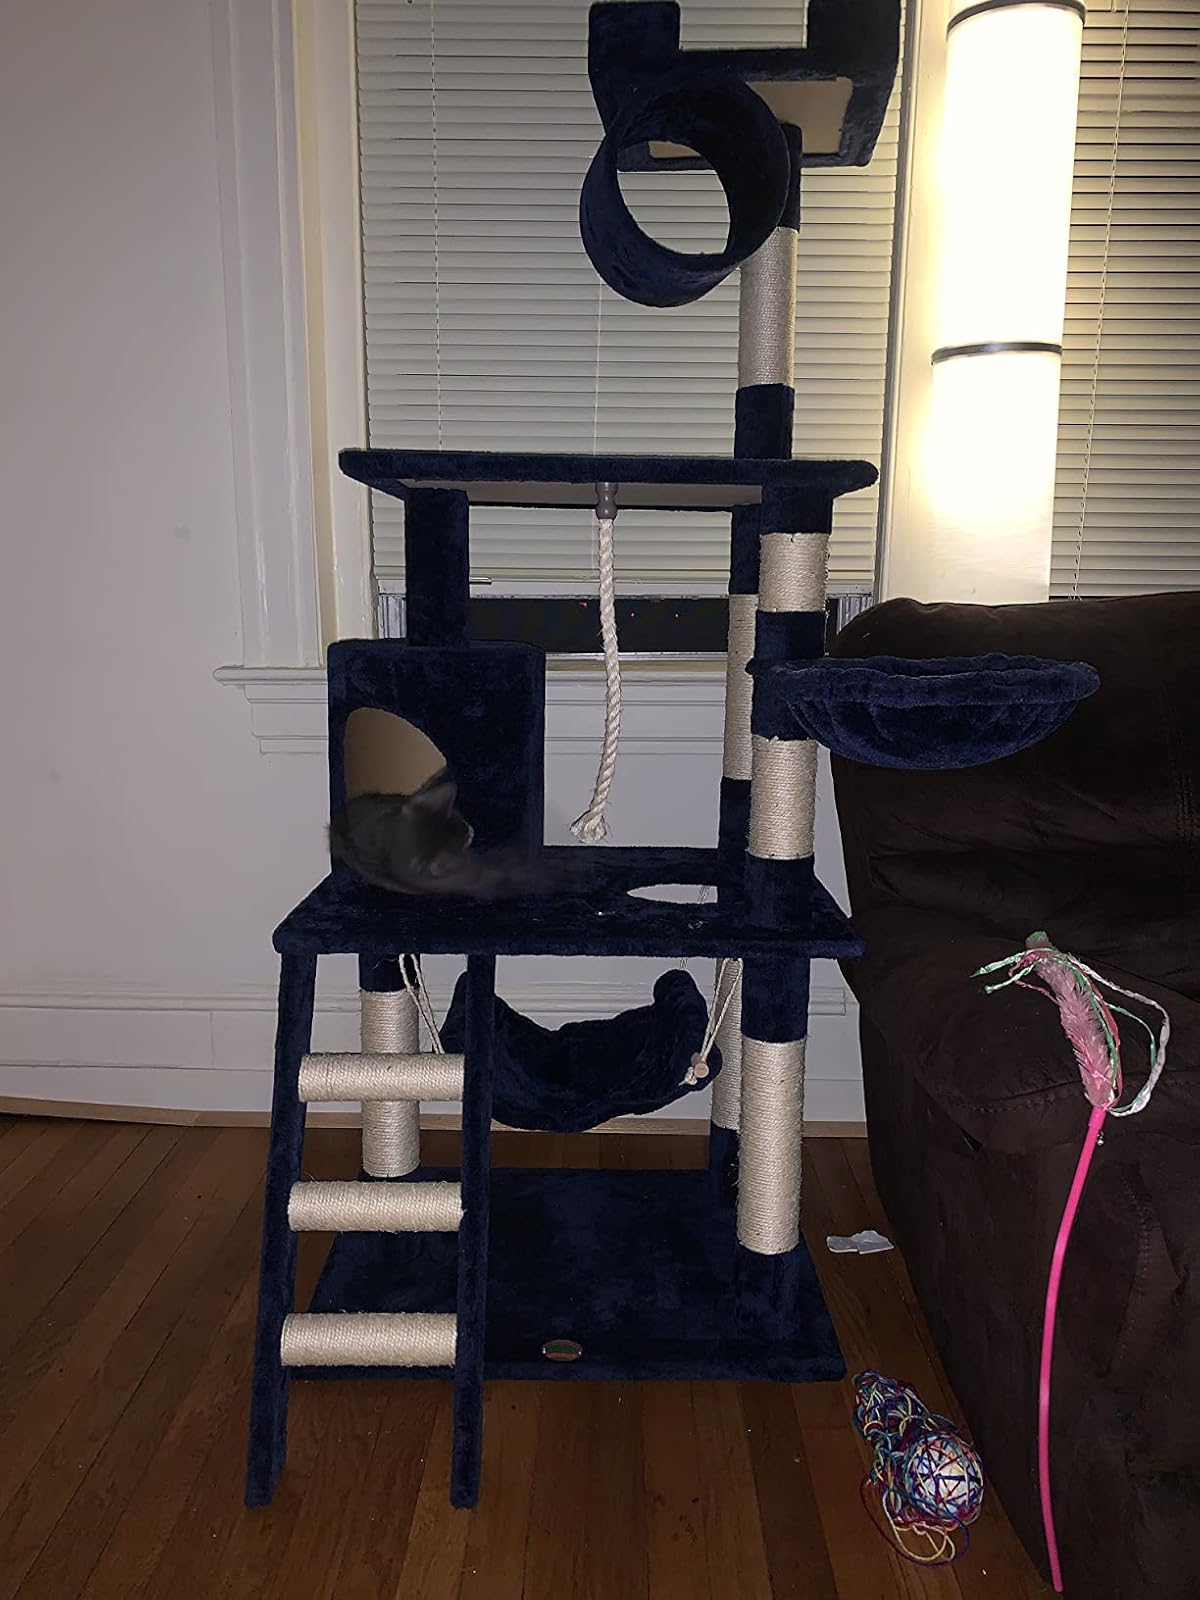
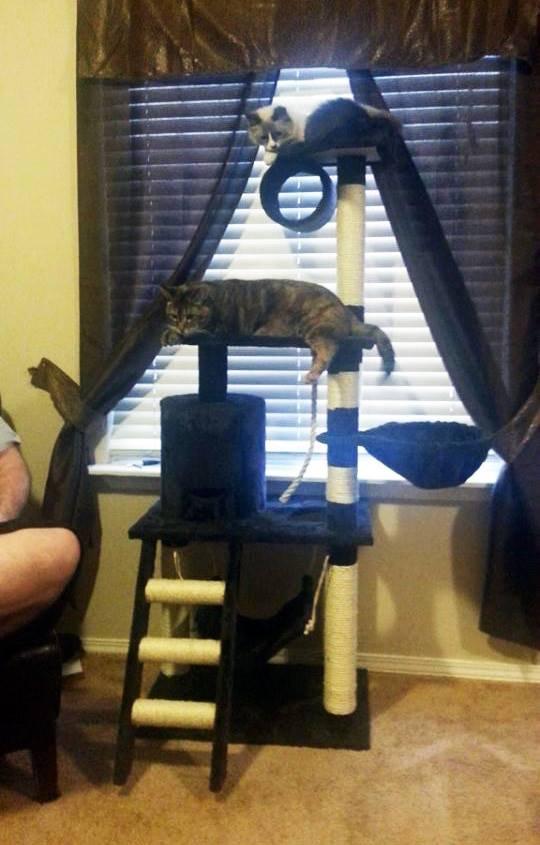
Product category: items_cat tree
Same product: no